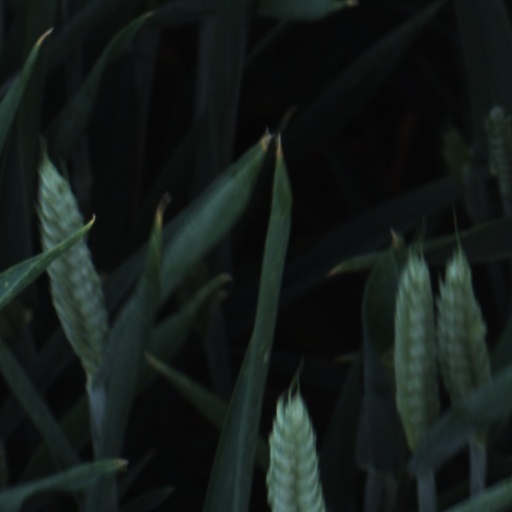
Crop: wheat